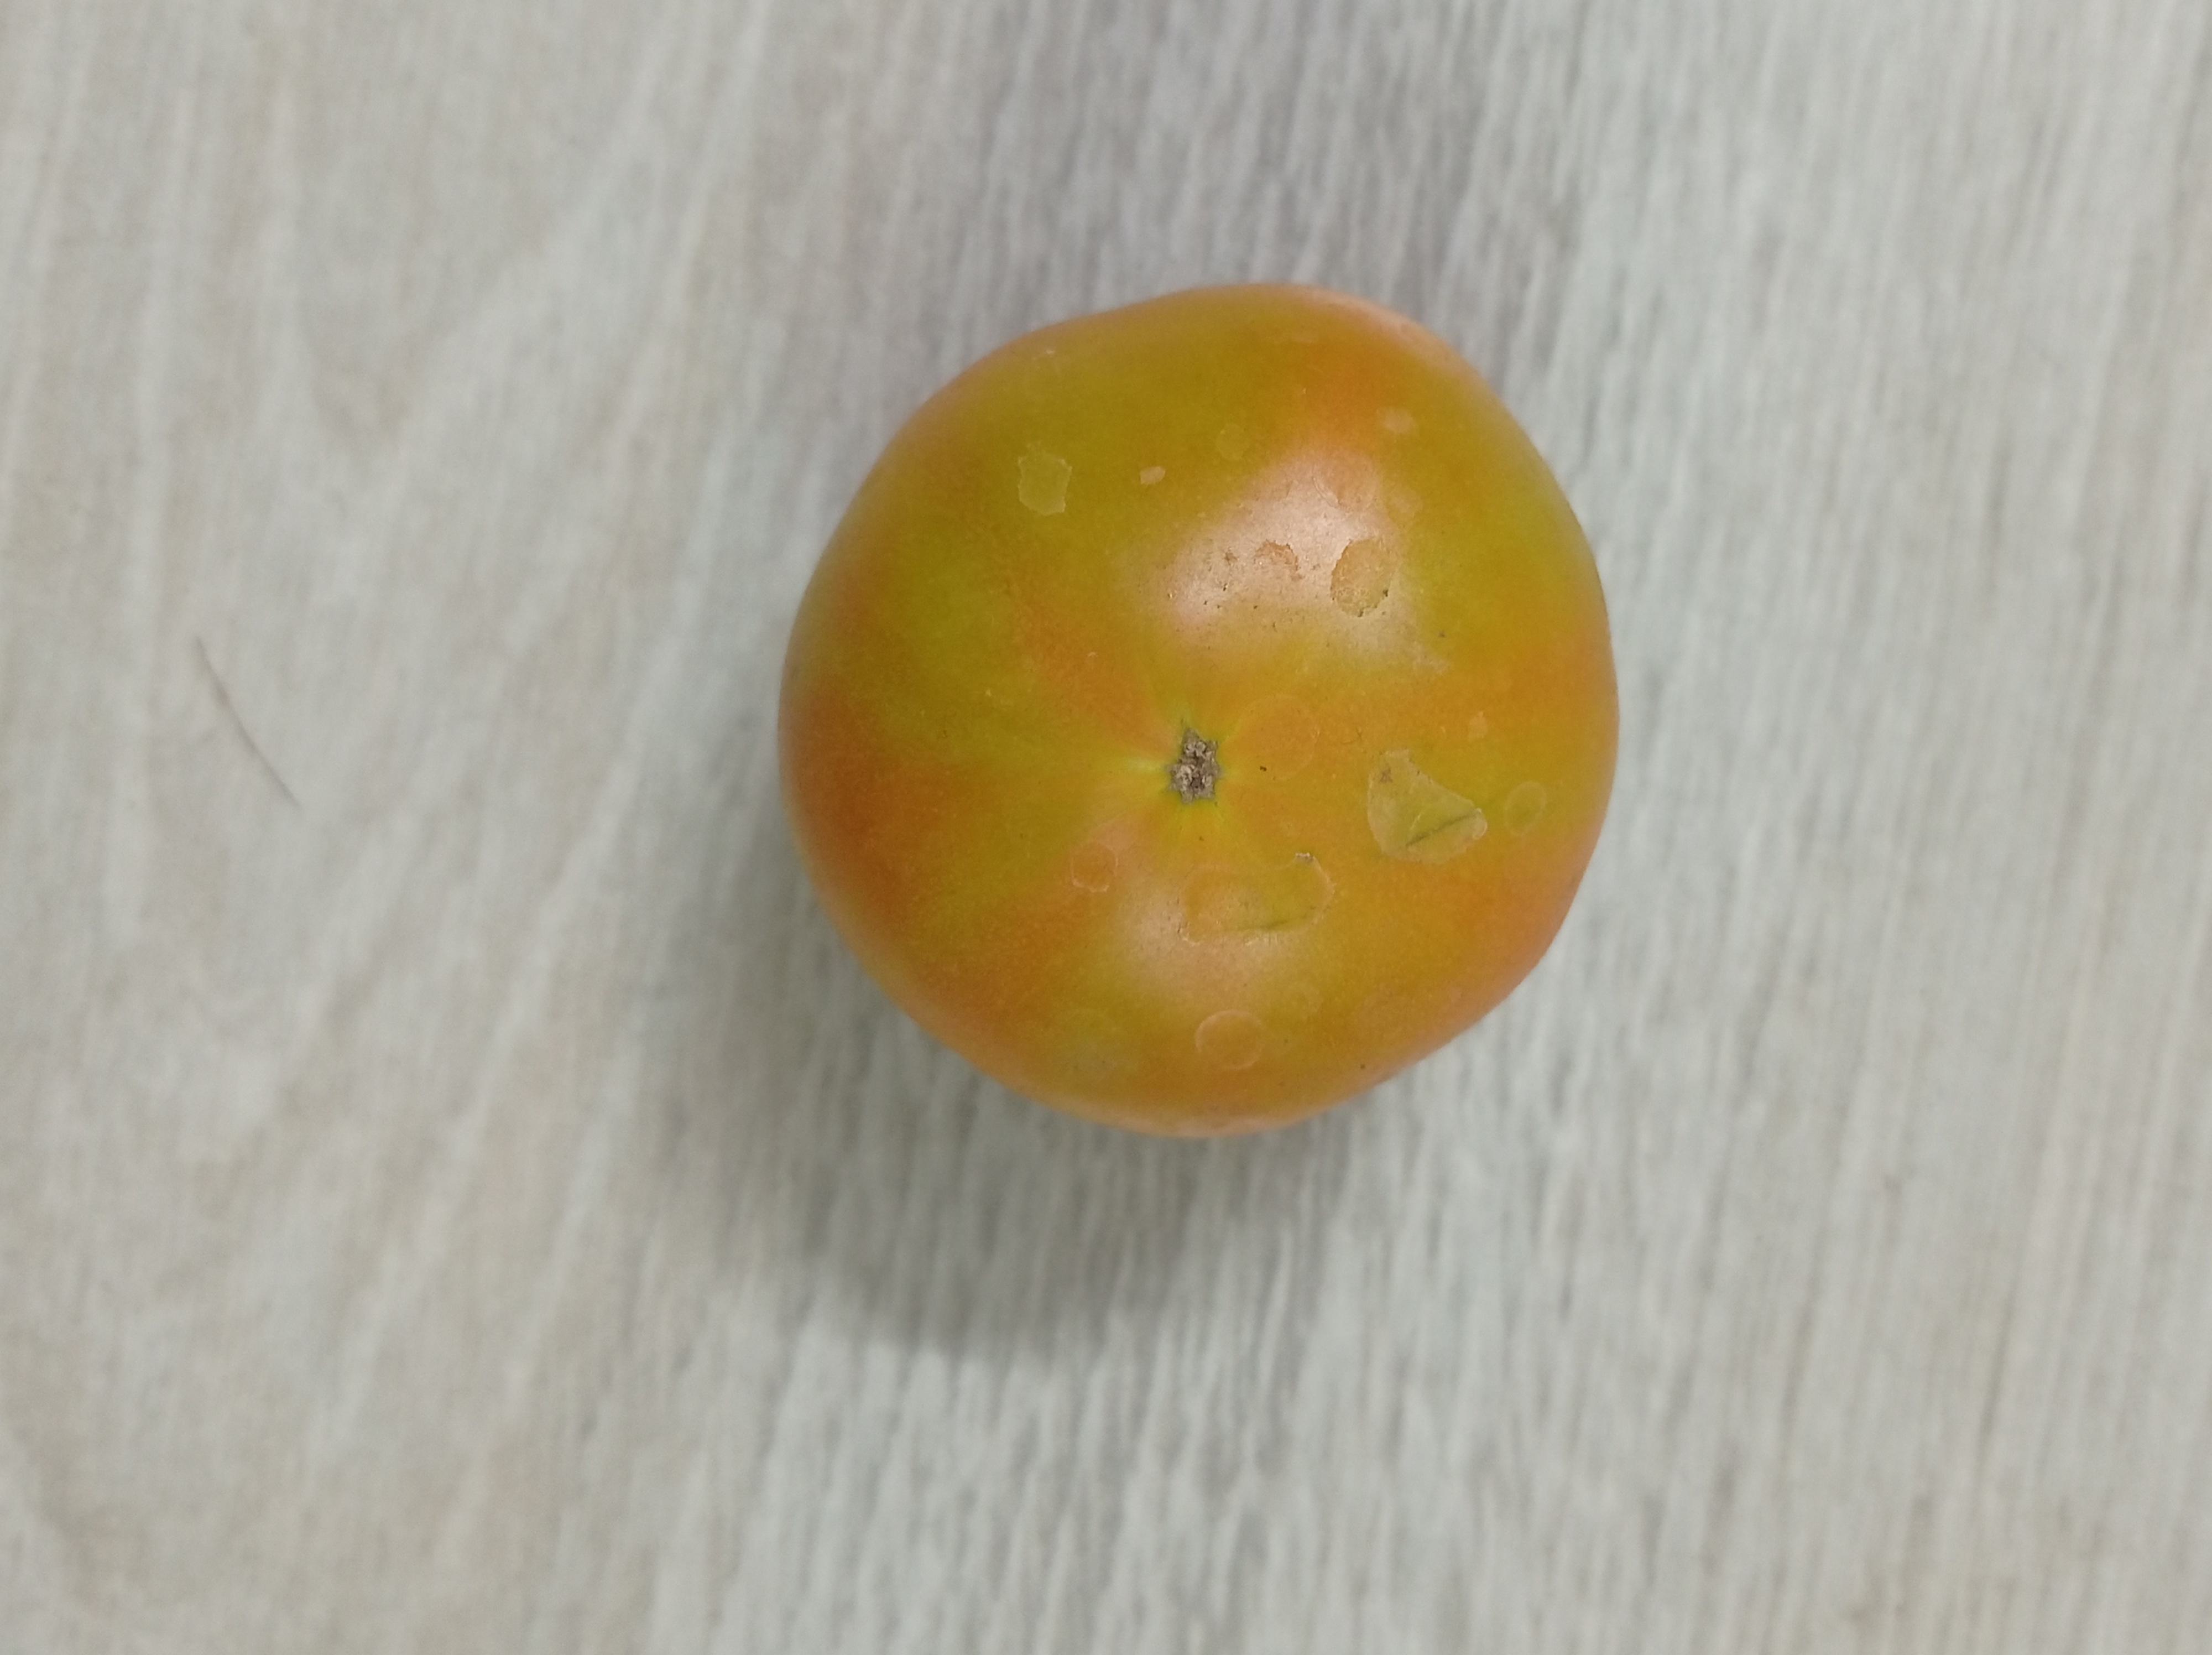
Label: Fresh